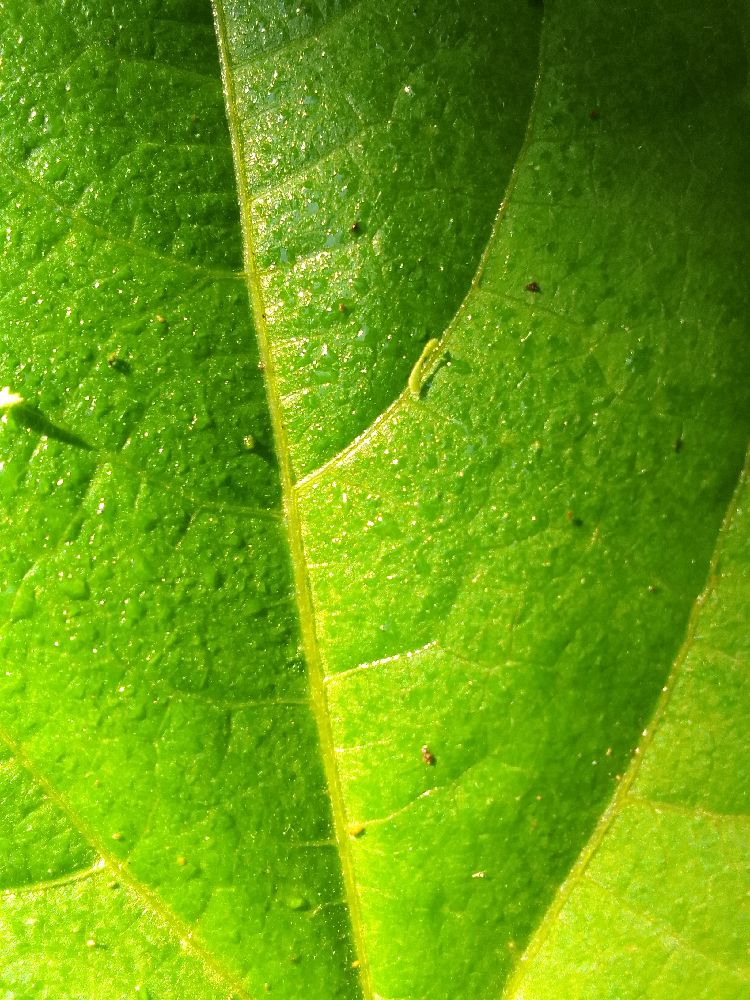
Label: healthy